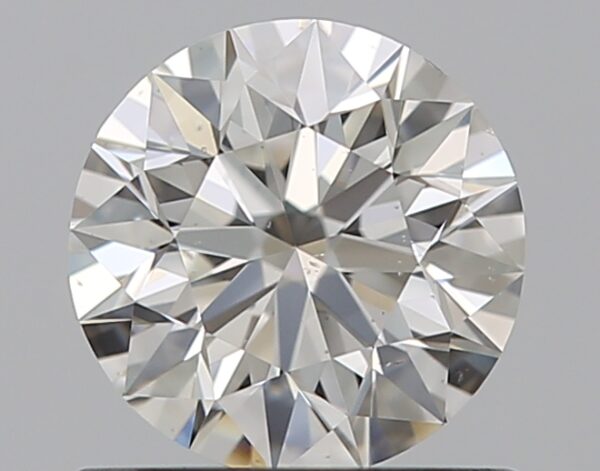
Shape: round
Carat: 0.69
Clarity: VS2
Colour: G
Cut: EX
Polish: EX
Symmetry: EX
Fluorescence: F
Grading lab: GIA
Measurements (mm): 5.64 x 5.67 x 3.56